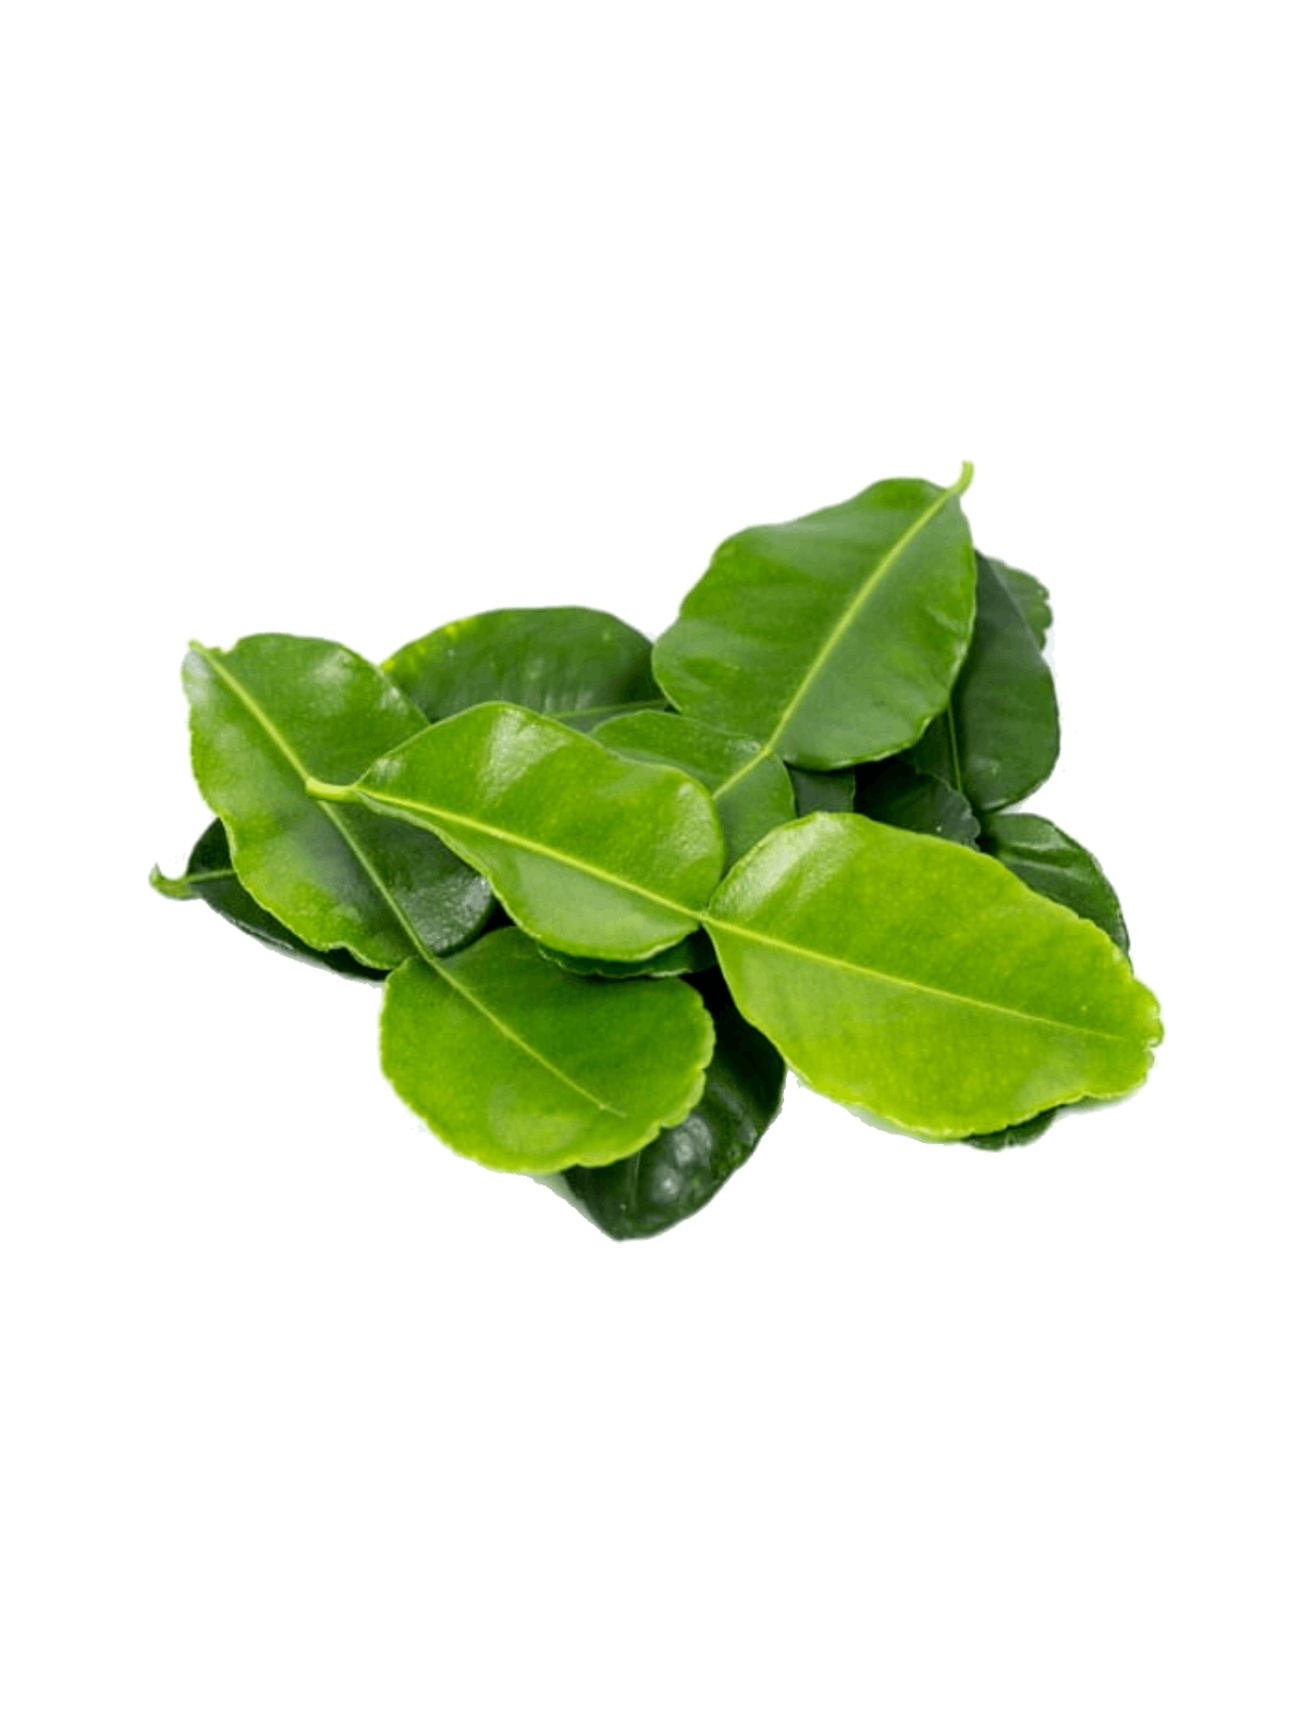
DAUN LIMAU PURUT (+/- 200G)
Brand: Village Grocer - Central i-City
DAUN LIMAU PURUT (+/- 200G)
Category: Food, Beverages & Tobacco > Food Items > Fruits & Vegetables > Fresh & Frozen Vegetables > Greens